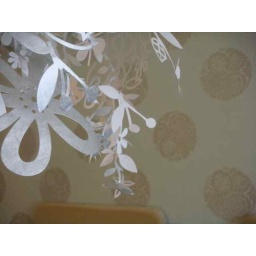
Papel de parede Harlequin em verde e prata. Harlequin wallpaper in green and silver